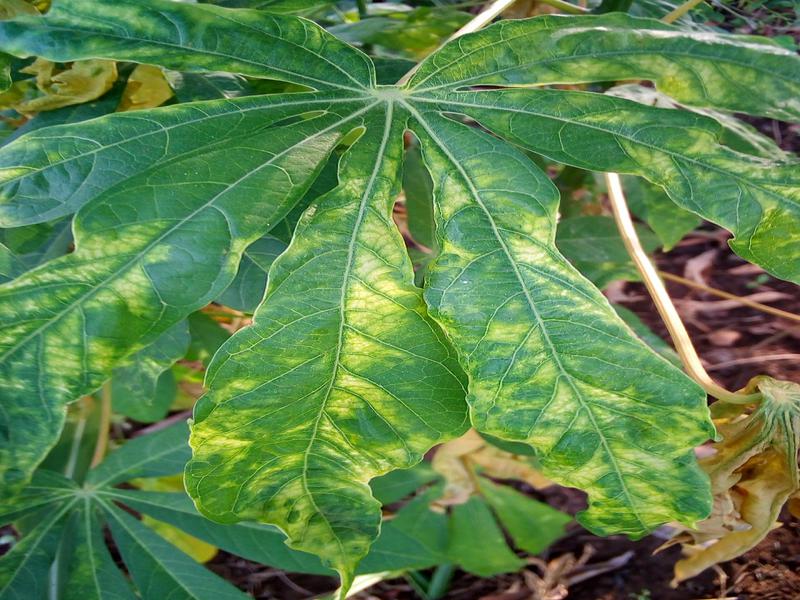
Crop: cassava
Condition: mosaic_disease